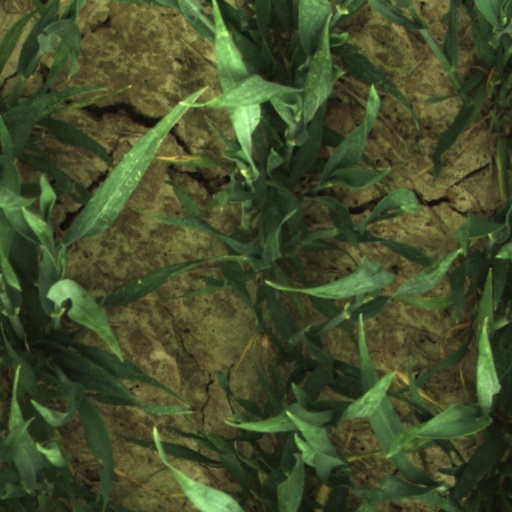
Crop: wheat